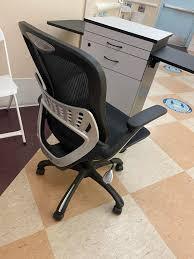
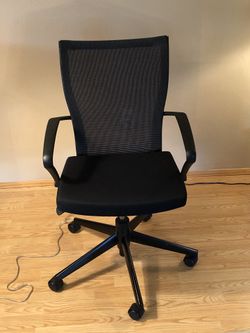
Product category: items_chair
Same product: no